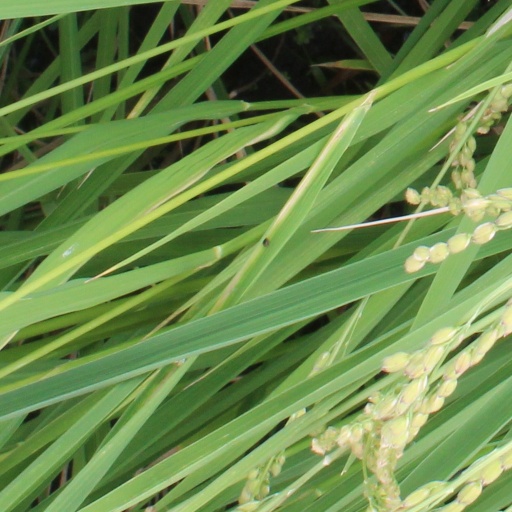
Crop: rice